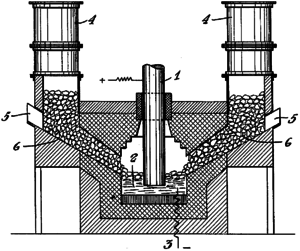
Brevet de Henning Flodin Gustav (US1691272), sur un four électrique de réduction directe.